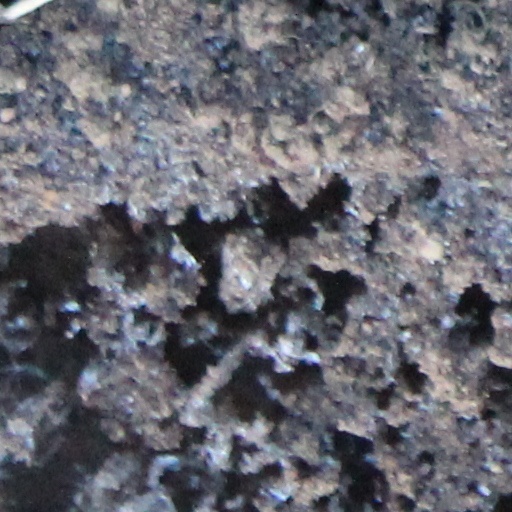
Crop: wheat